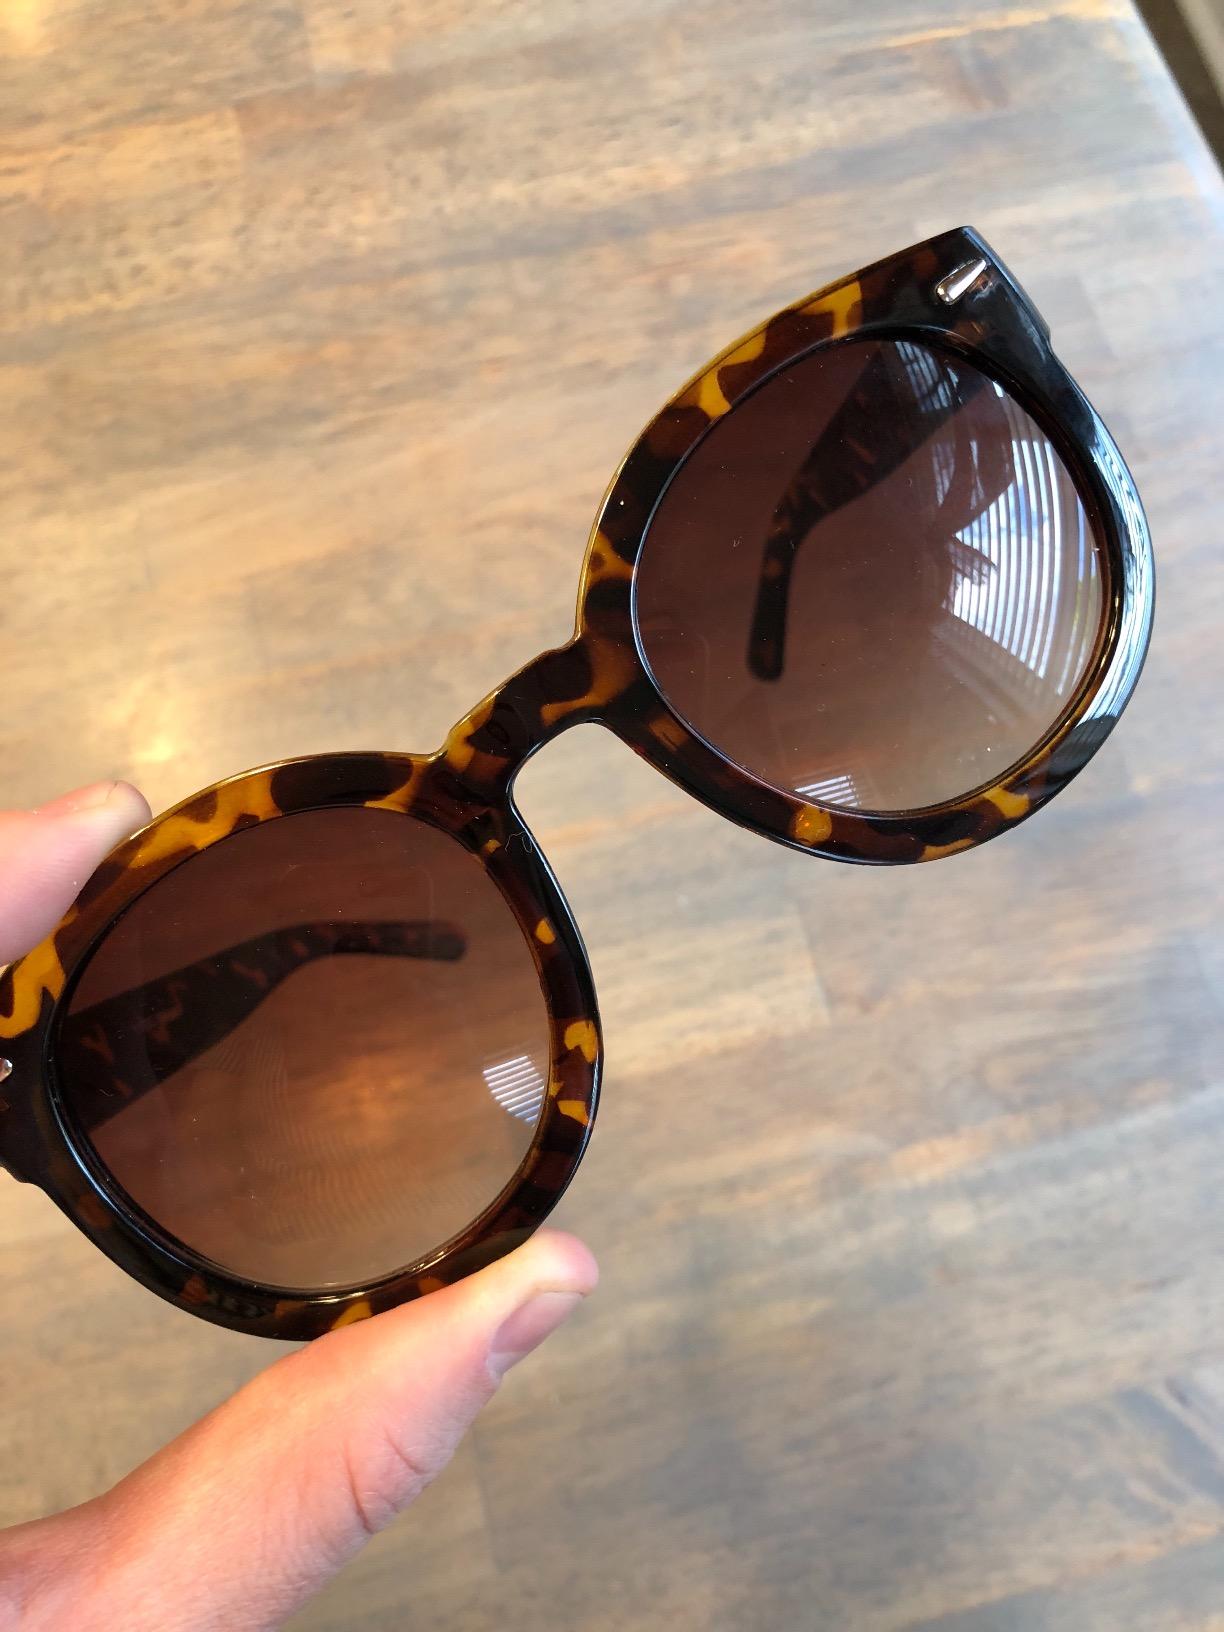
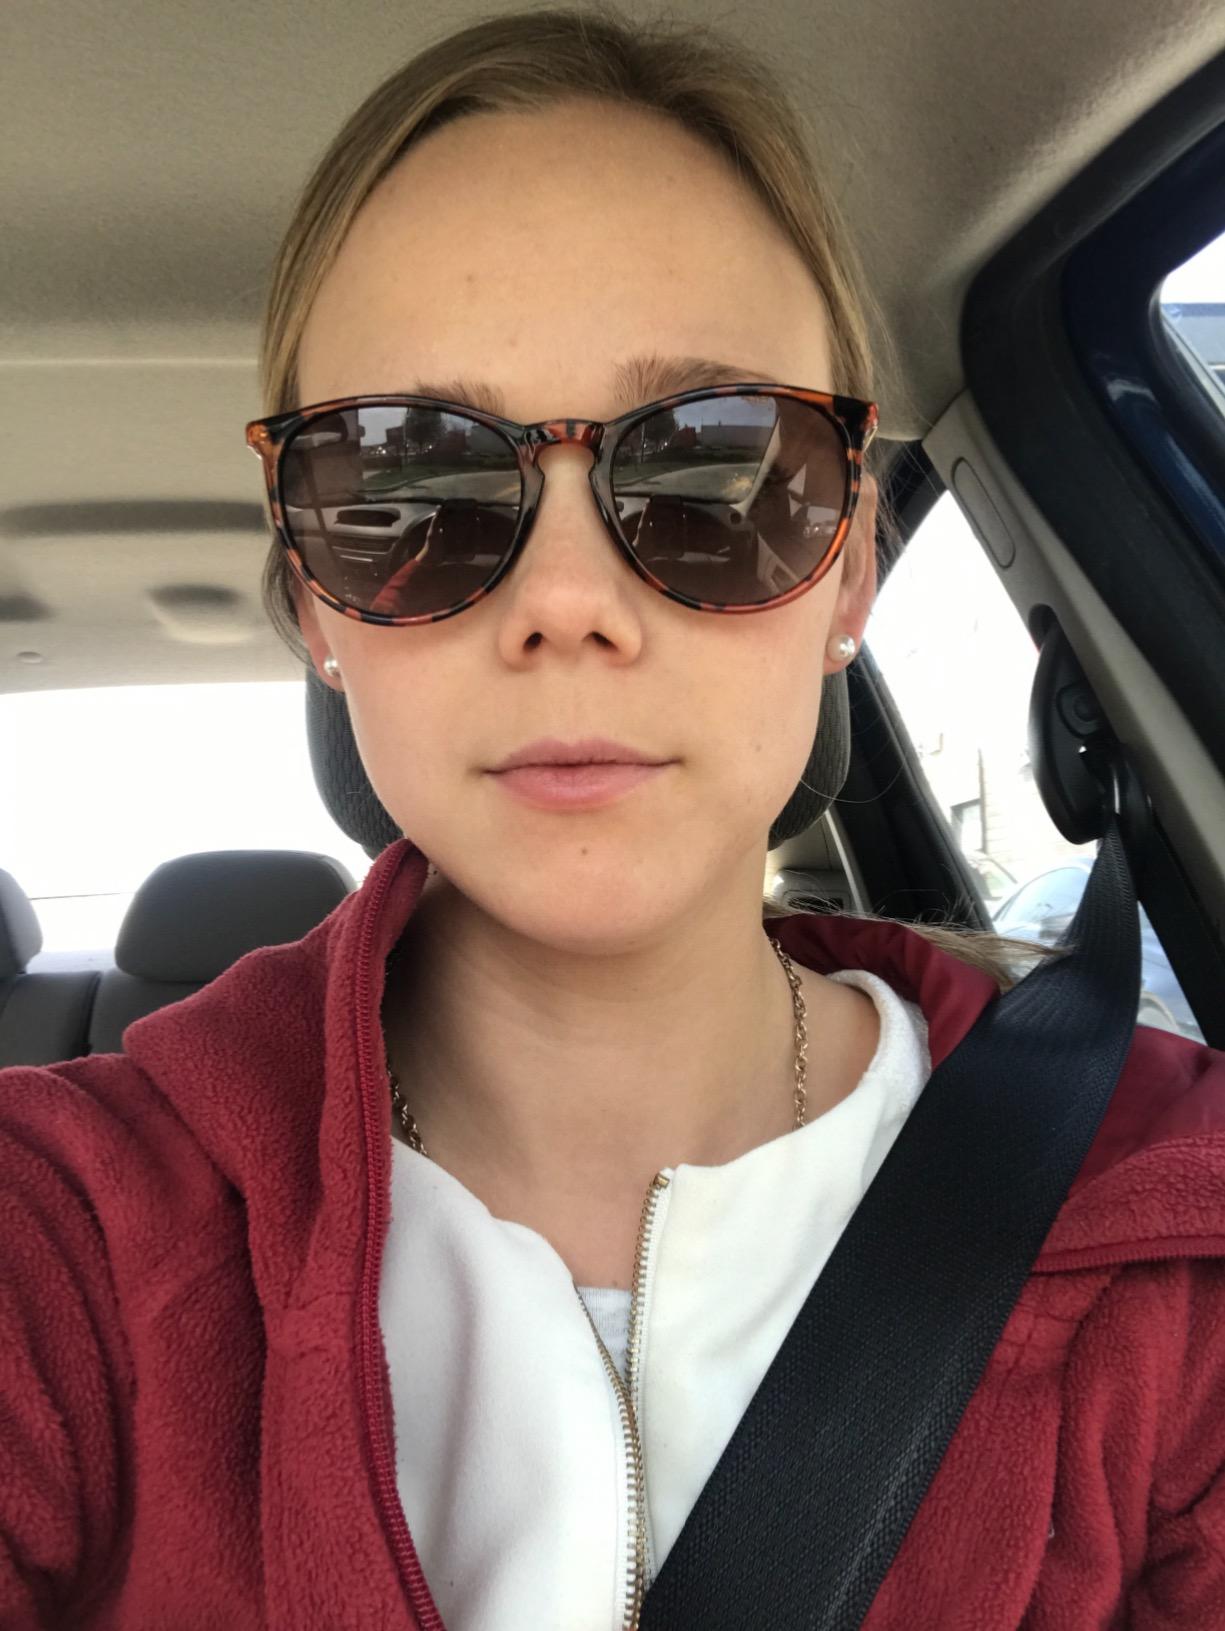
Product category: accessories_sunglasses
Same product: no